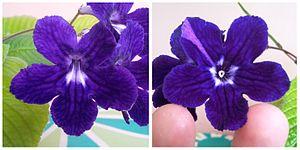
La symétrie florale est une caractéristique phénotypique assez générale des fleurs, dont les divers verticilles s'organisent selon un ou plusieurs plans de symétrie. La plupart des fleurs admettent un axe de symétrie et sont qualifiées d'actinomorphes ou polysymétriques, celles n'ayant qu'un plan de symétrie étant dites zygomorphes ou monosymétriques. Dans ce cas toutefois la zygomorphie peut s'appliquer à certains verticilles floraux mais pas à tous, le calice par exemple pouvant être actinomorphe. De rares espèces, comme celles des genres Maranta ou Canna, ont des fleurs dépourvues de tout plan de symétrie.